Virunum

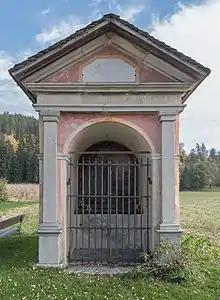
"Prunnerkreuz" sanctuary of 1692 incorporating Roman and Celtic slabs

Believing the city's name to have been "Sala", from which name nearby Maria Saal's name was supposedly derived, Prunner had a "medallion stele" put in the southern wall of the sanctuary on which he had the inscription added "HIC LOCVS EST UBI SALA STETIT – PENETRARE VIATOR" ("This is the Place where Sala once was. Wanderer, step inside"). Other Virunum stones integrated are